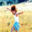
Label: girl